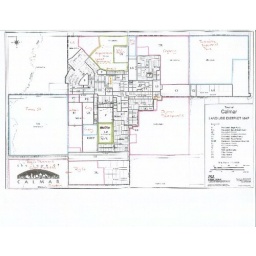
Our land is the home plate shaped parcel in the top left corner outlined in pink